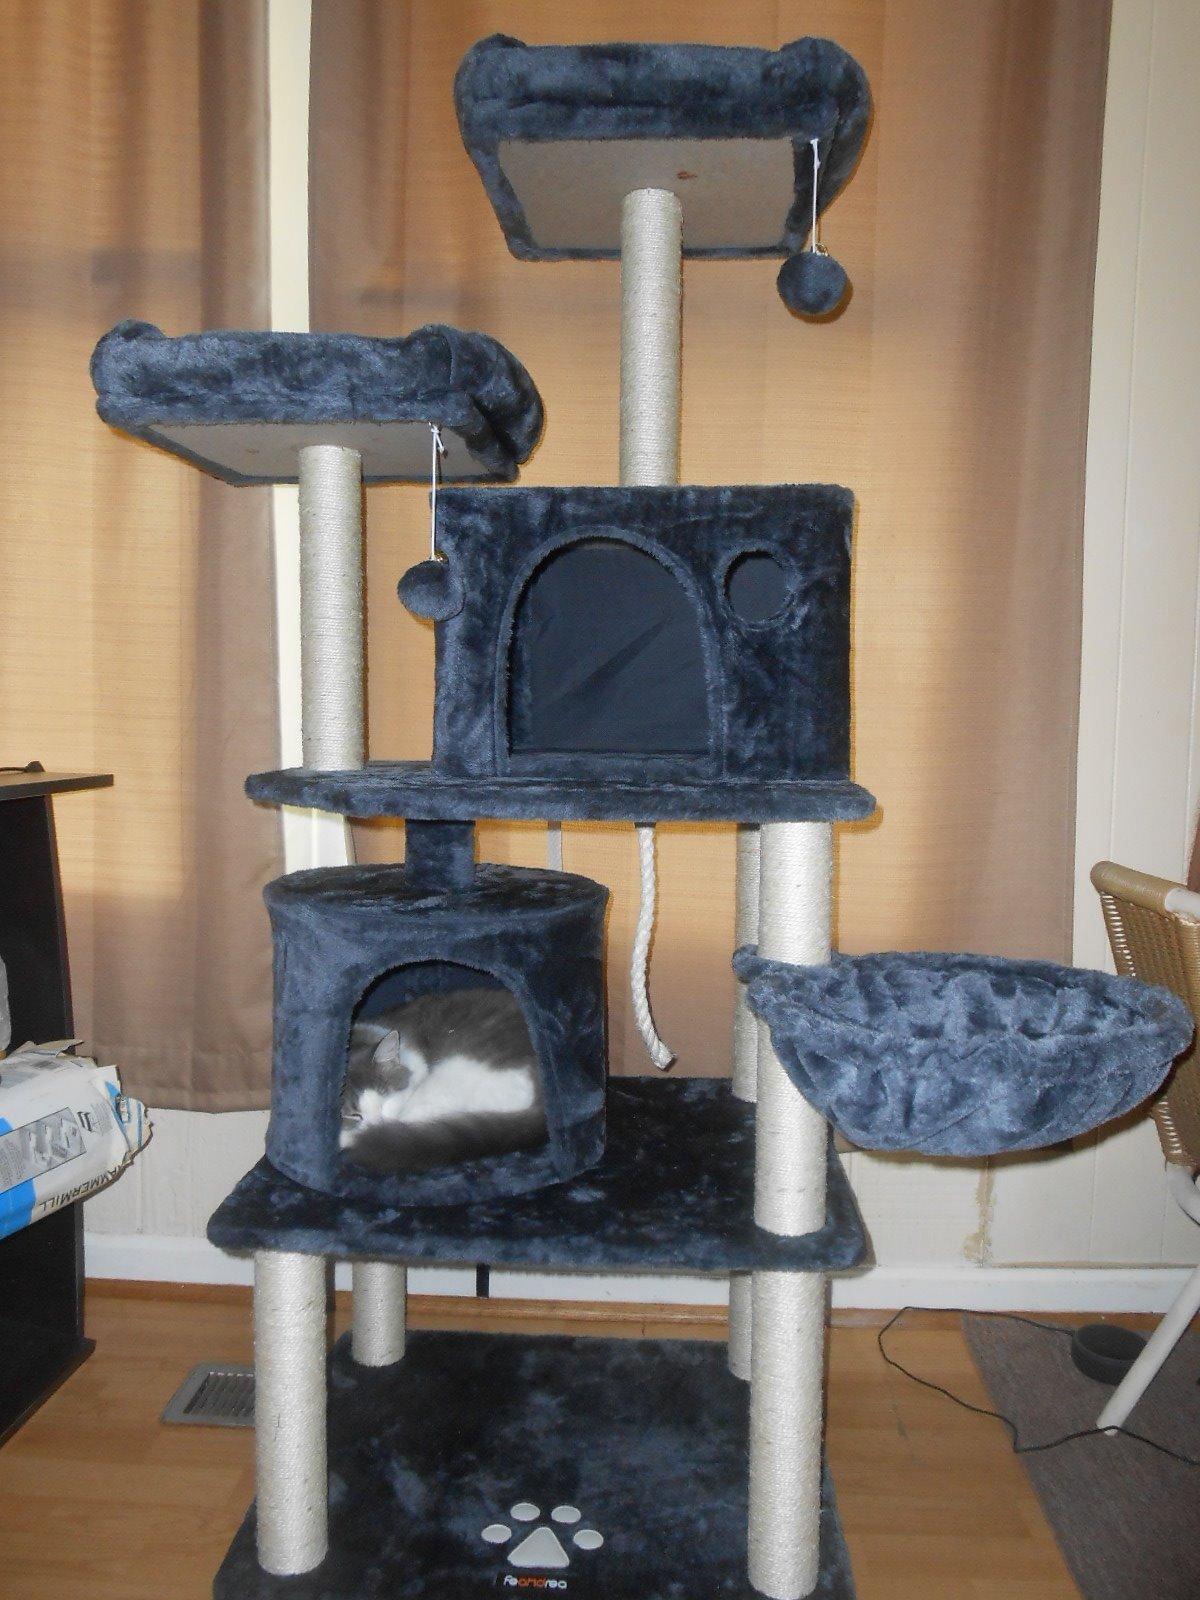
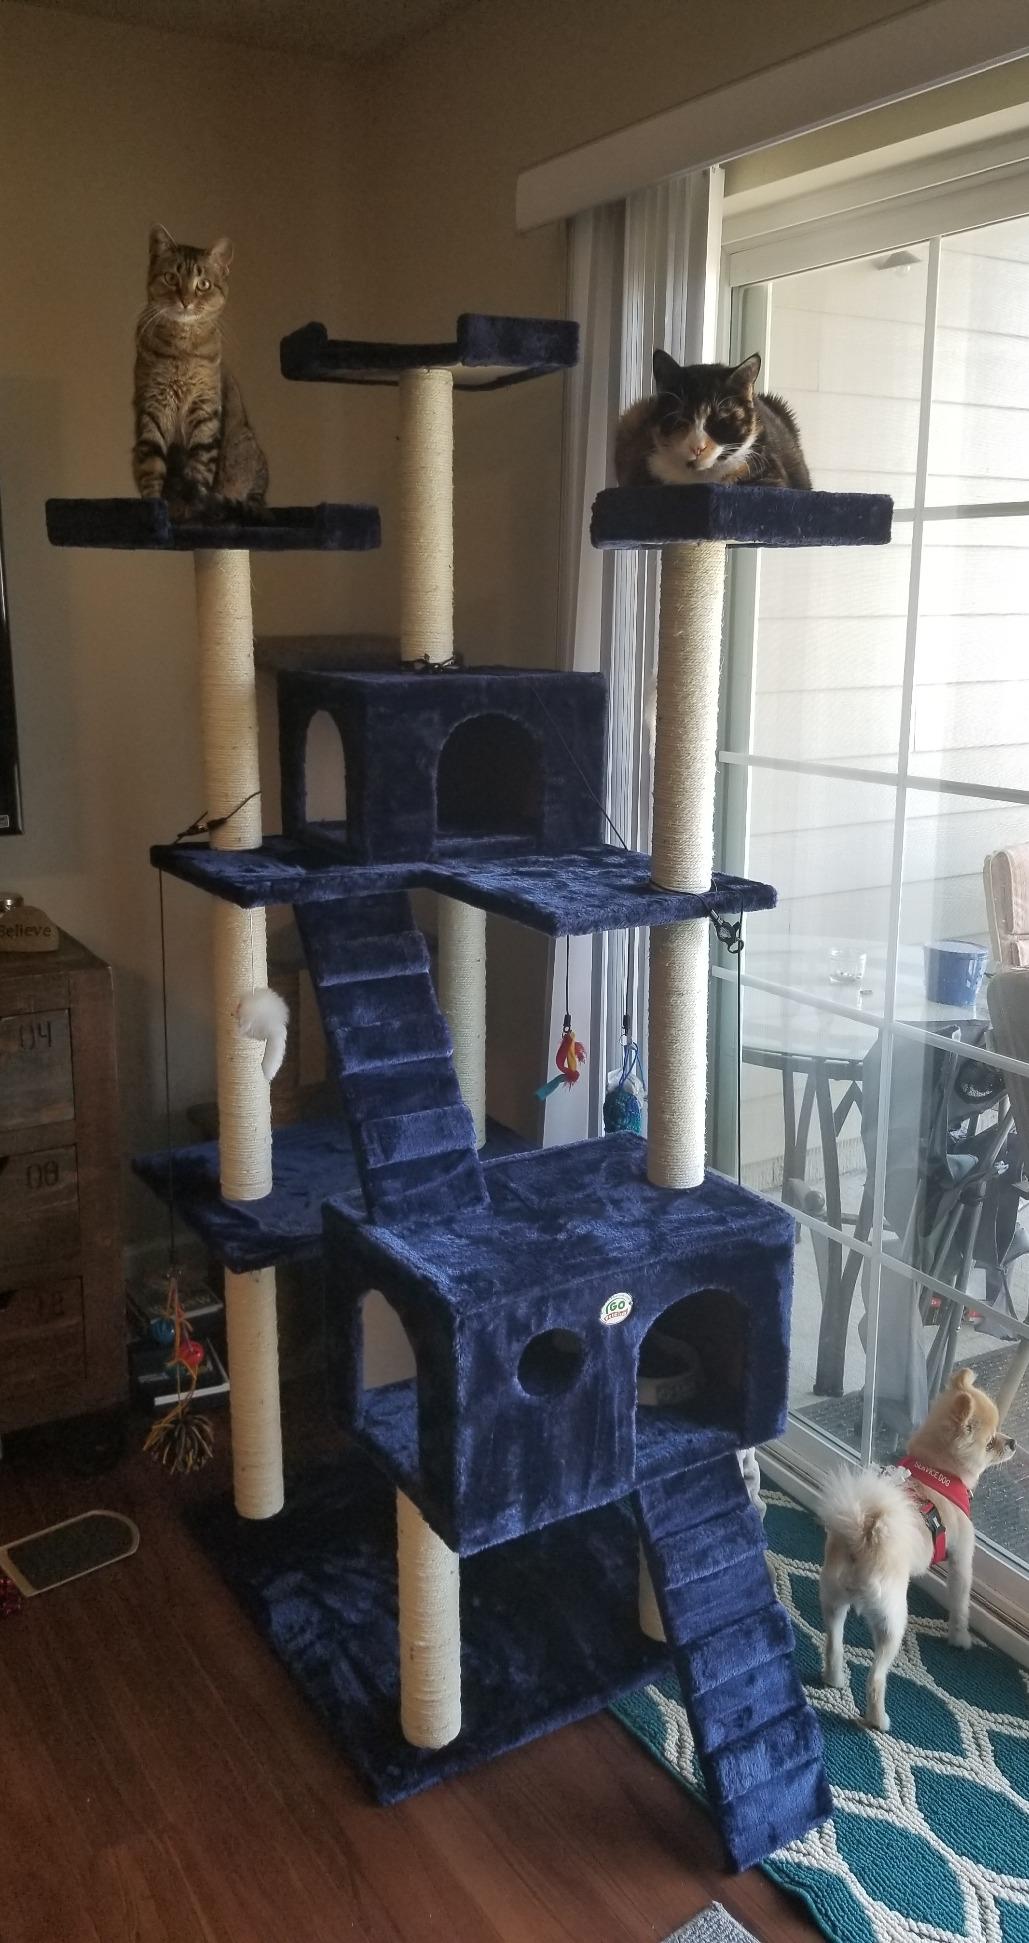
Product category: items_cat tree
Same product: no